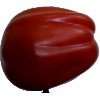
Label: Tomato Heart 1